Plantation of Ulster

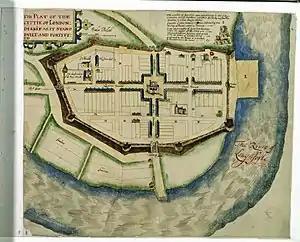
A plan of the new city of Londonderry, c.1622

Since 1606, there had been substantial lowland Scots settlement on disinhabited land in north Down, led by Hugh Montgomery and James Hamilton. In 1607, Sir Randall MacDonnell settled 300 Presbyterian Scots families on his land in Antrim.